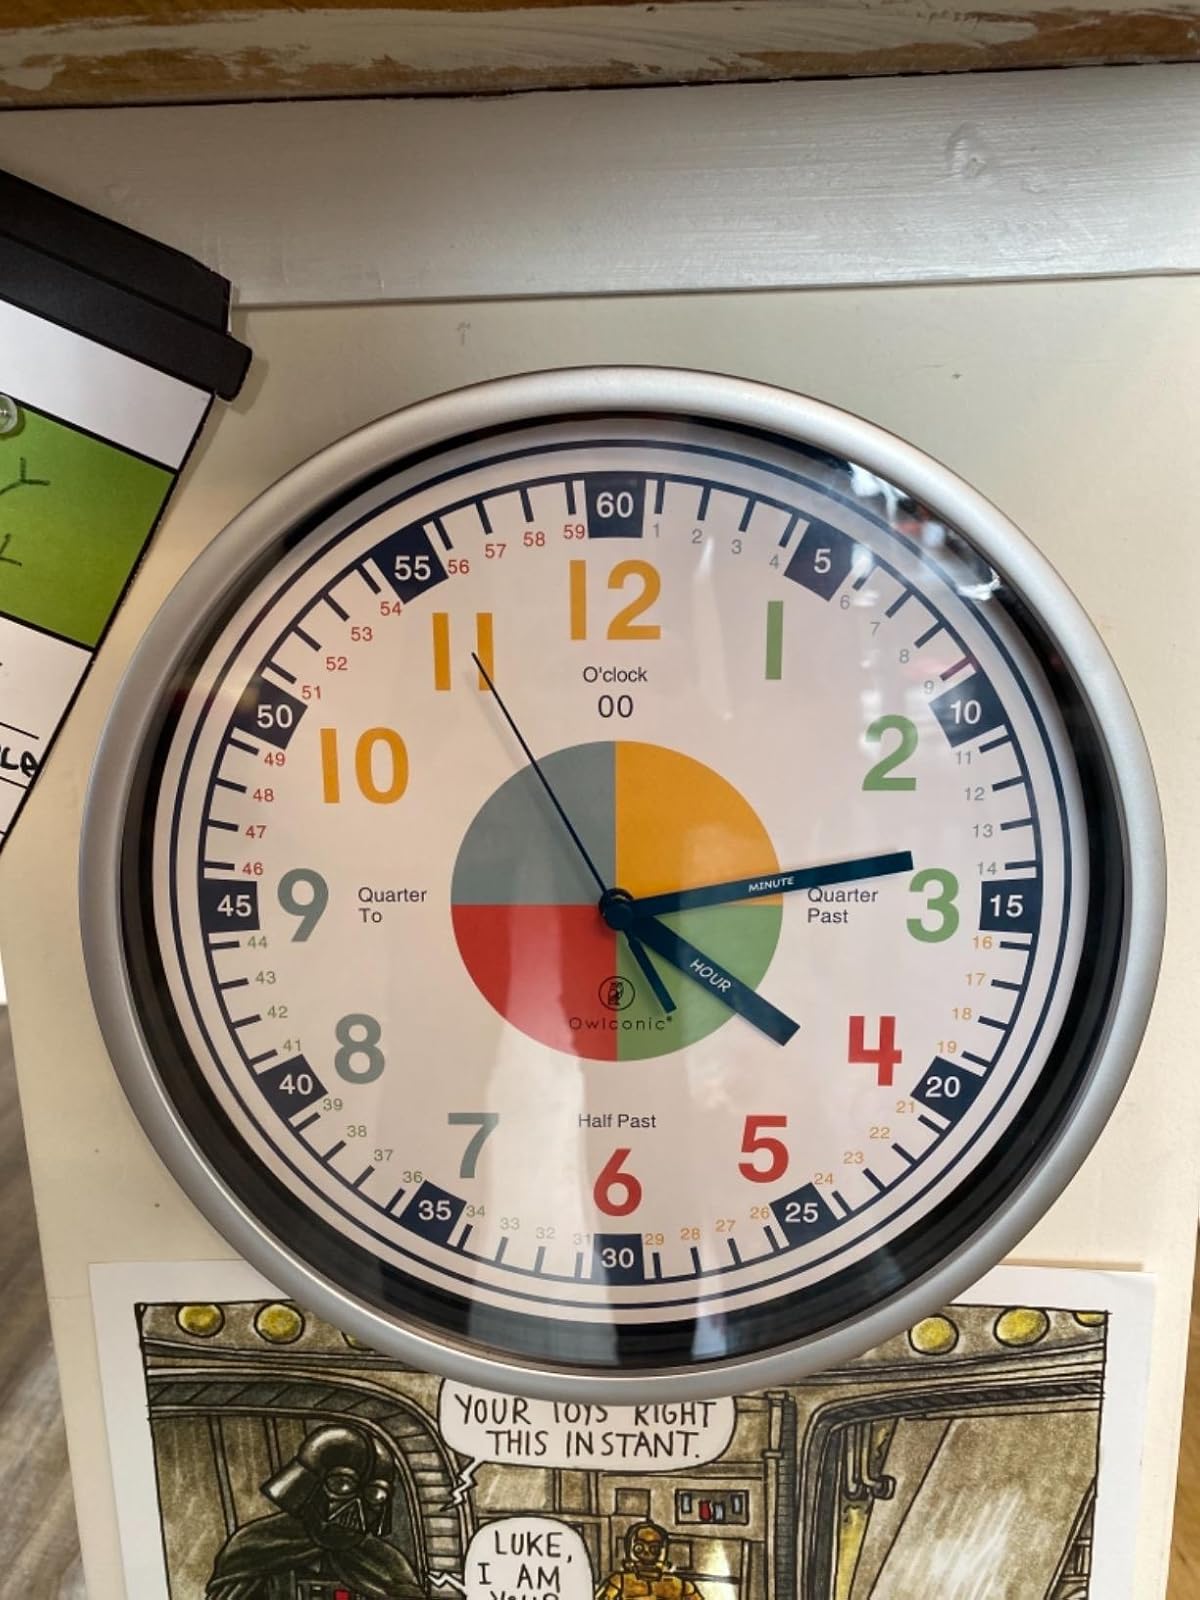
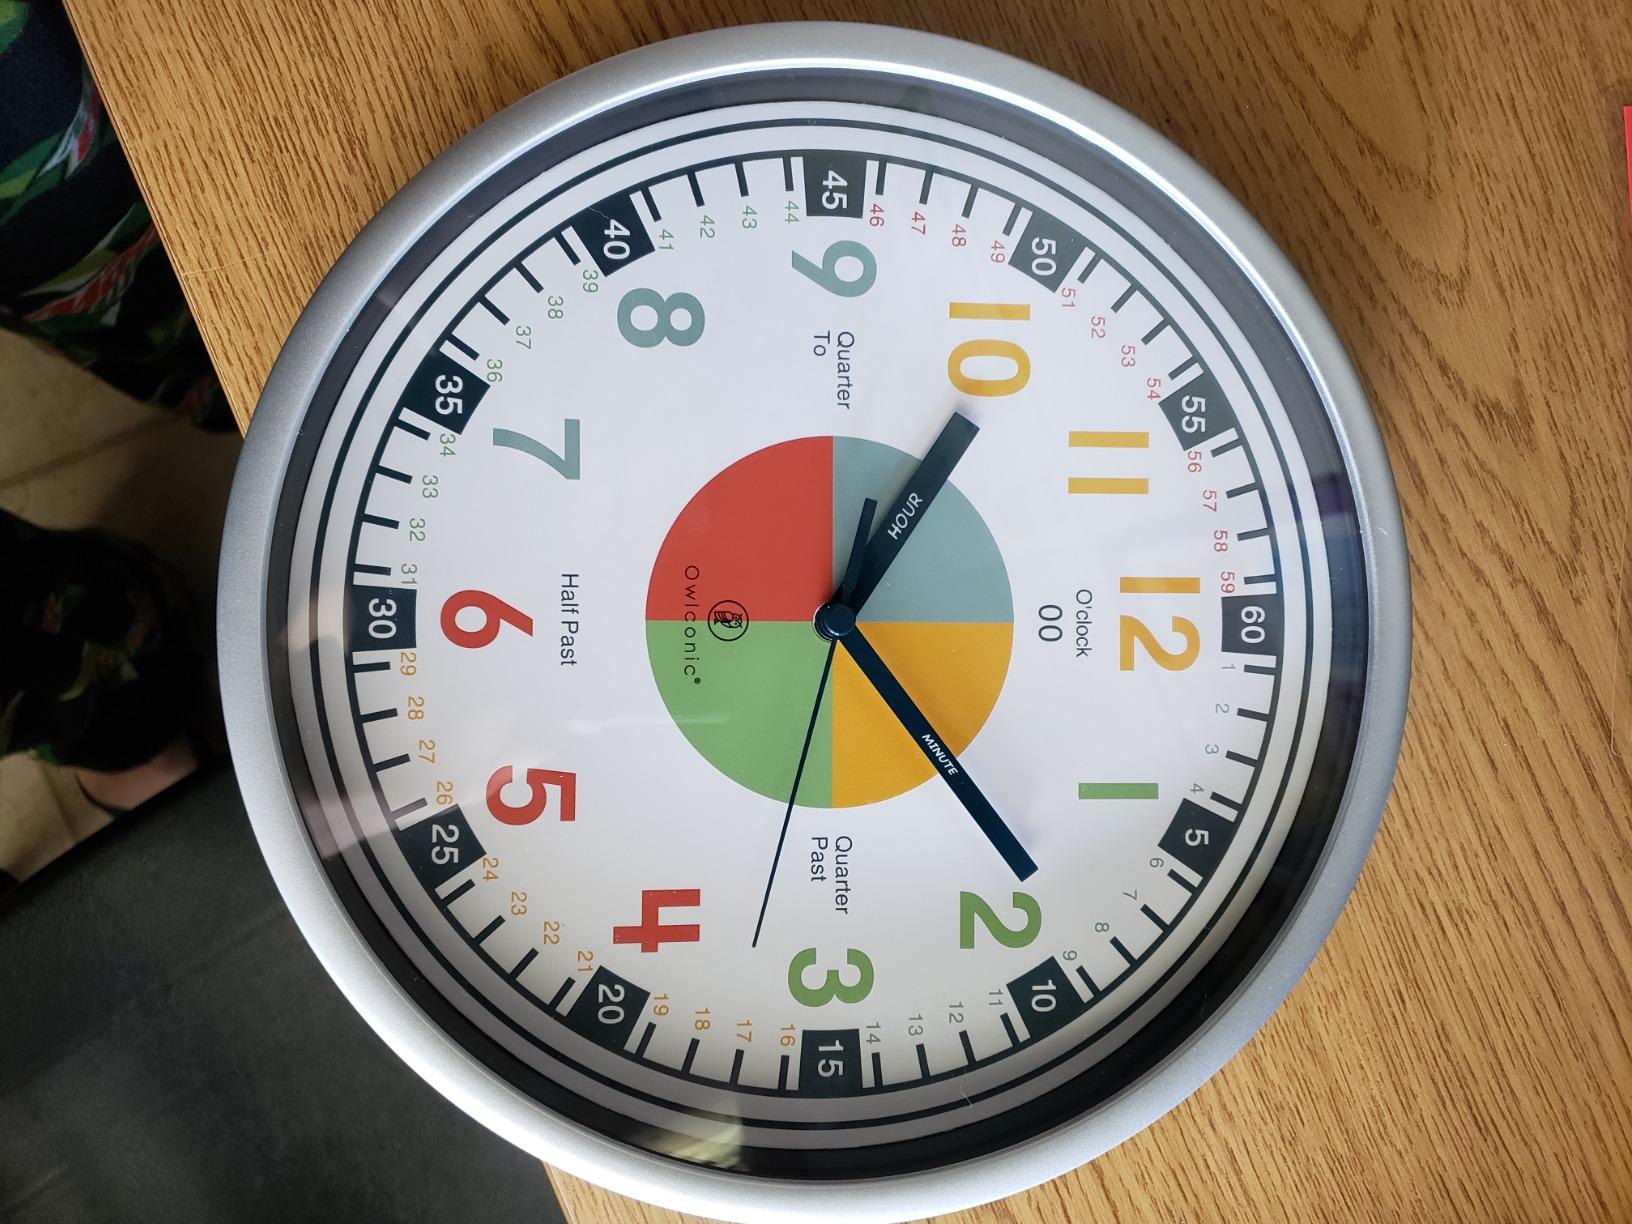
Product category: clock
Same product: yes